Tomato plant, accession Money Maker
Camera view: bottom (45 deg); turntable rotation: 90 degrees
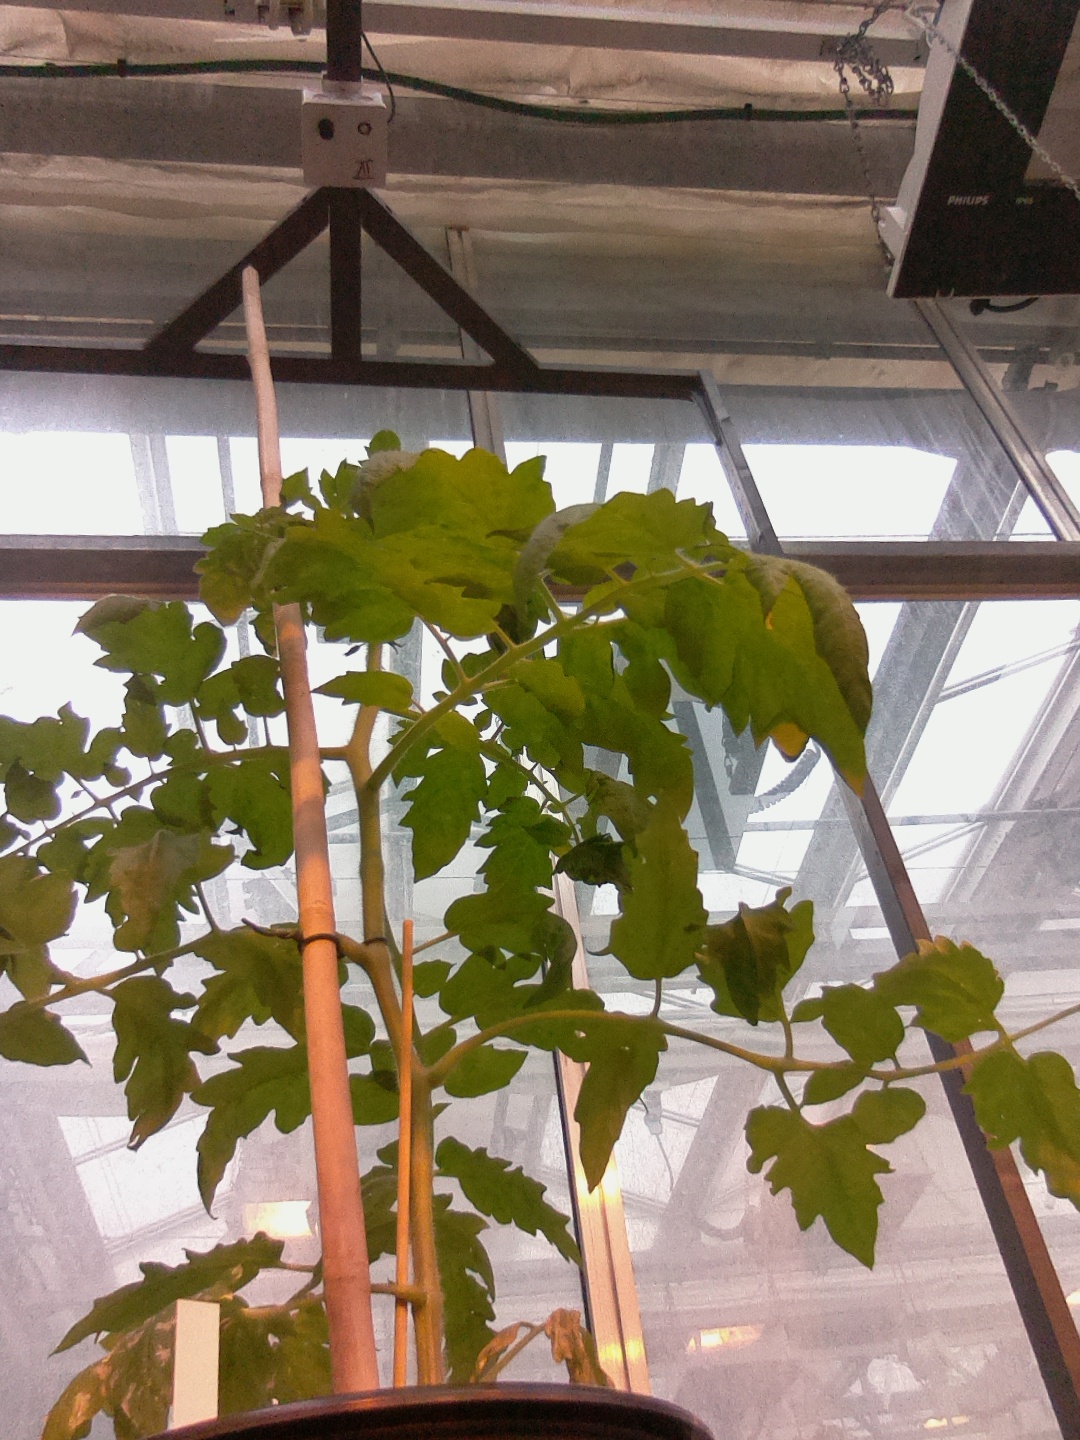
BBCH growth stage 52: 2 inflorescences visible